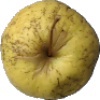
Label: golden_apple